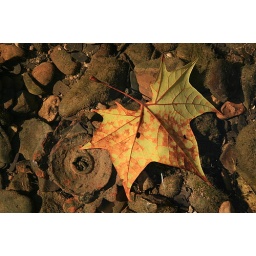
Sycamore leaf juxtaposed with an old rusty wheel, in clear shallow water of the Olentangy River.